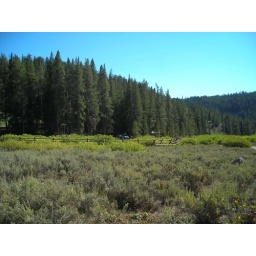
Beaver Creek Campground is located in this stand of pine trees